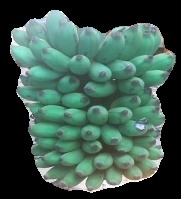
Variety: elakki-bale
Grade: grade2